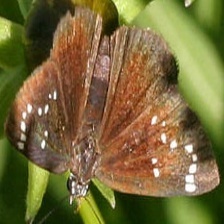
Species: SOOTYWING